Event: Nepal Earthquake
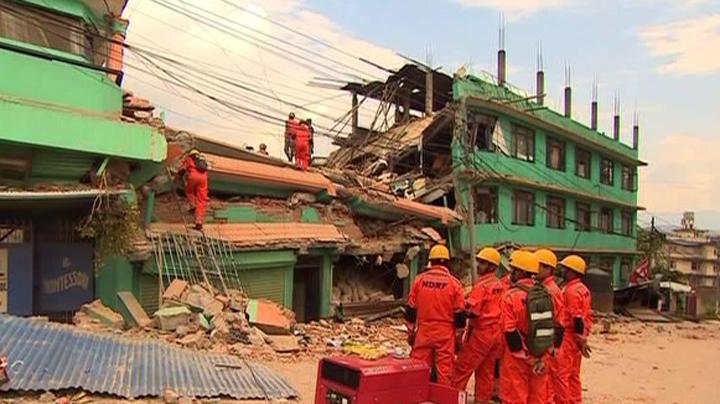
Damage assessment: damage